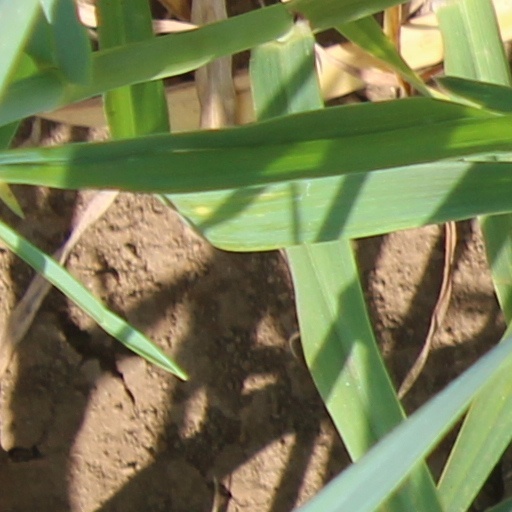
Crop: wheat